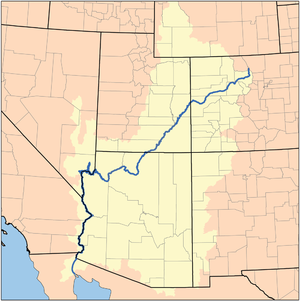
Vandløb i USA / Floder ordnet efter nedbørsområder
Colorado Rivers afvandingsområde
Vandløb i USA er en liste over større floder i USA, inklusive floder som krydser eller tangerer grænsen til Canada, ordnet efter hvilket afvandingsområde de tilhører og efter længde. Floder der er mere end 500 kilometer lange er medregnet.